No Jae-wook

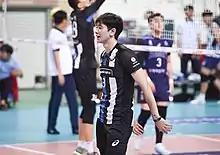
No in 2017

No Jae-wook (born in Gwangju) is a South Korean male volleyball player. He is part of the South Korea men's national volleyball team. On club level he plays the setter position for Seoul Woori Card Wibee.